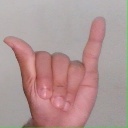
अक्षर: य